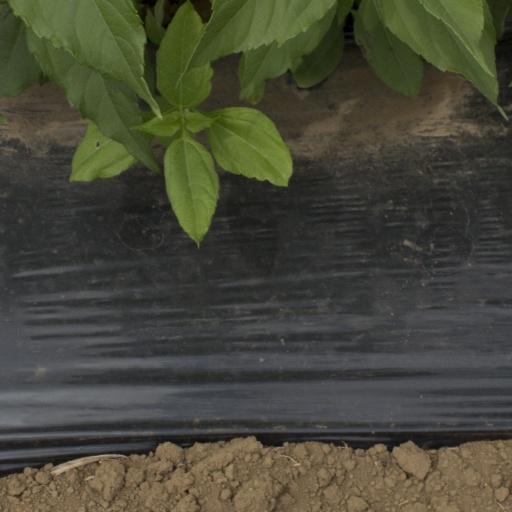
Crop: Jerusalem artichoke